Isaac Shoshan

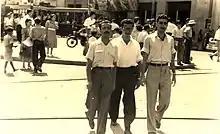
Isaac Shoshan (center) with Gamliel Cohen and Shimon Horesh, Beirut 1948

Upon completion of his training, he became an active combatant in the Arab Section and took part in numerous Palmach covert operations, including intelligence gathering on Arab resurrection leaders and weapon smugglers, counter-terrorism activity and targeted attacks.